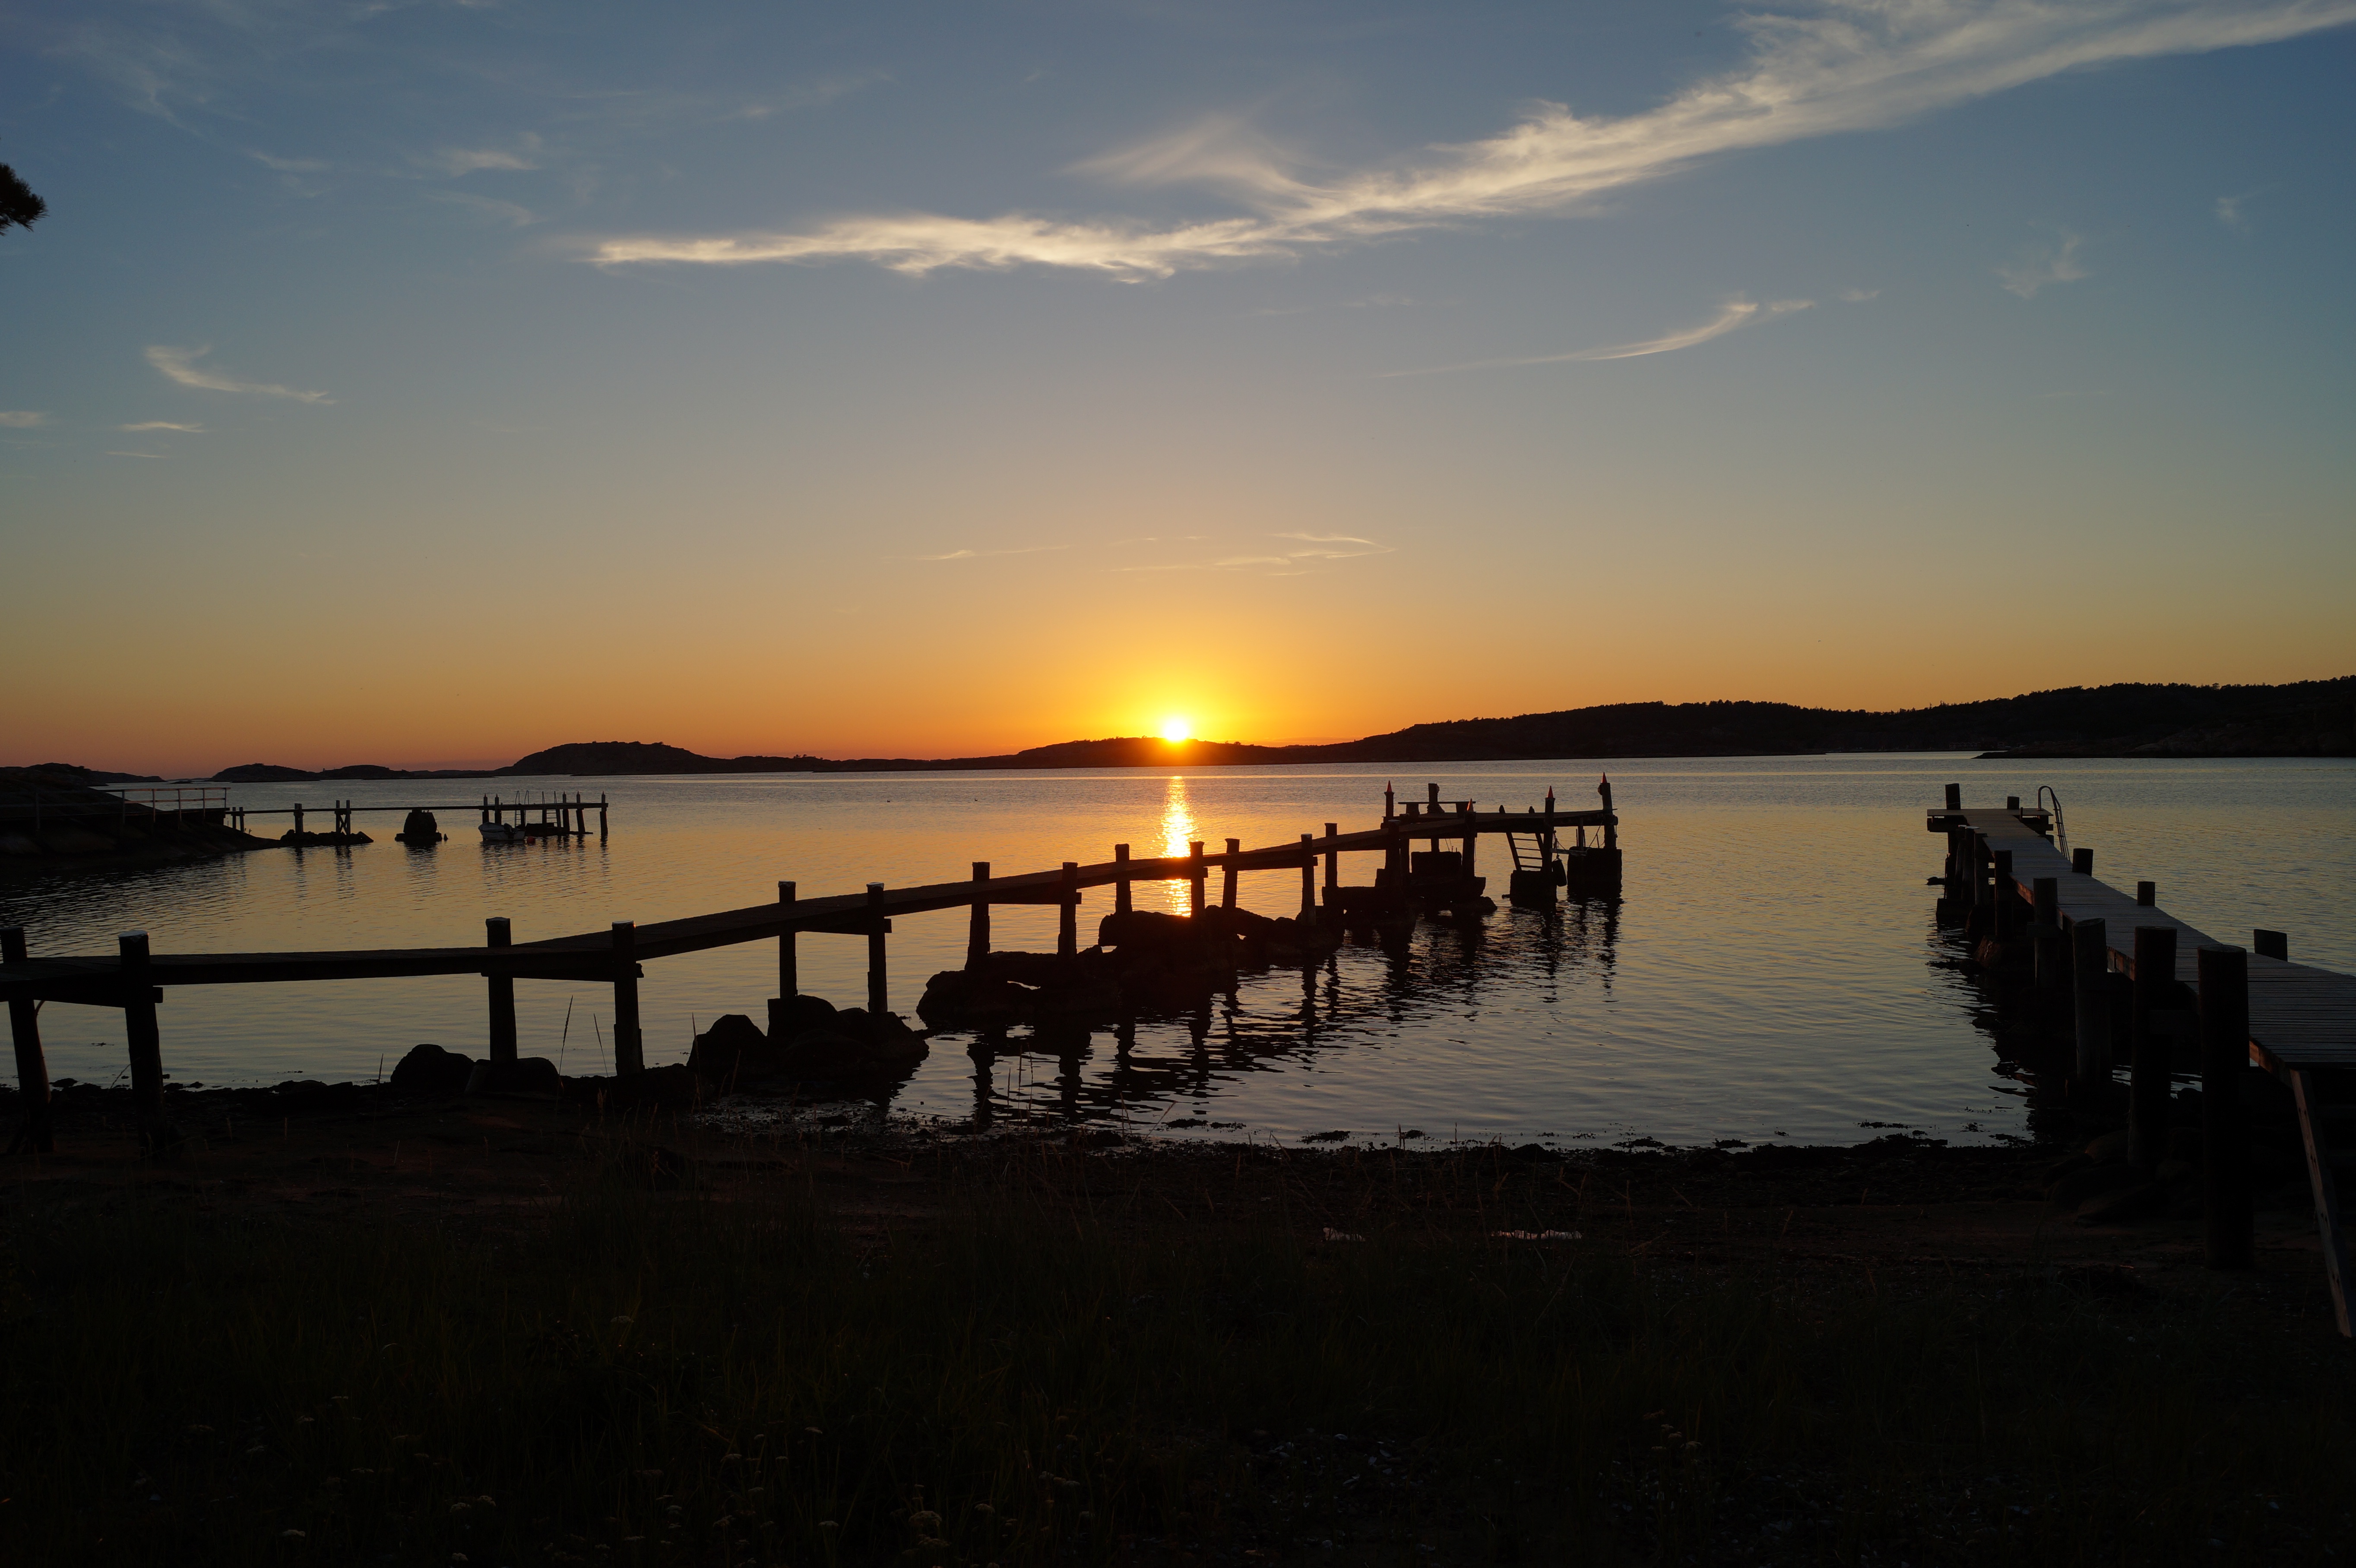
beach, sea, coast, nature, ocean, horizon, cloud, sun, sunrise, sunset, sunlight, morning, shore, wave, dawn, pier, dusk, evening, twilight, reflection, bay, body of water, afterglow